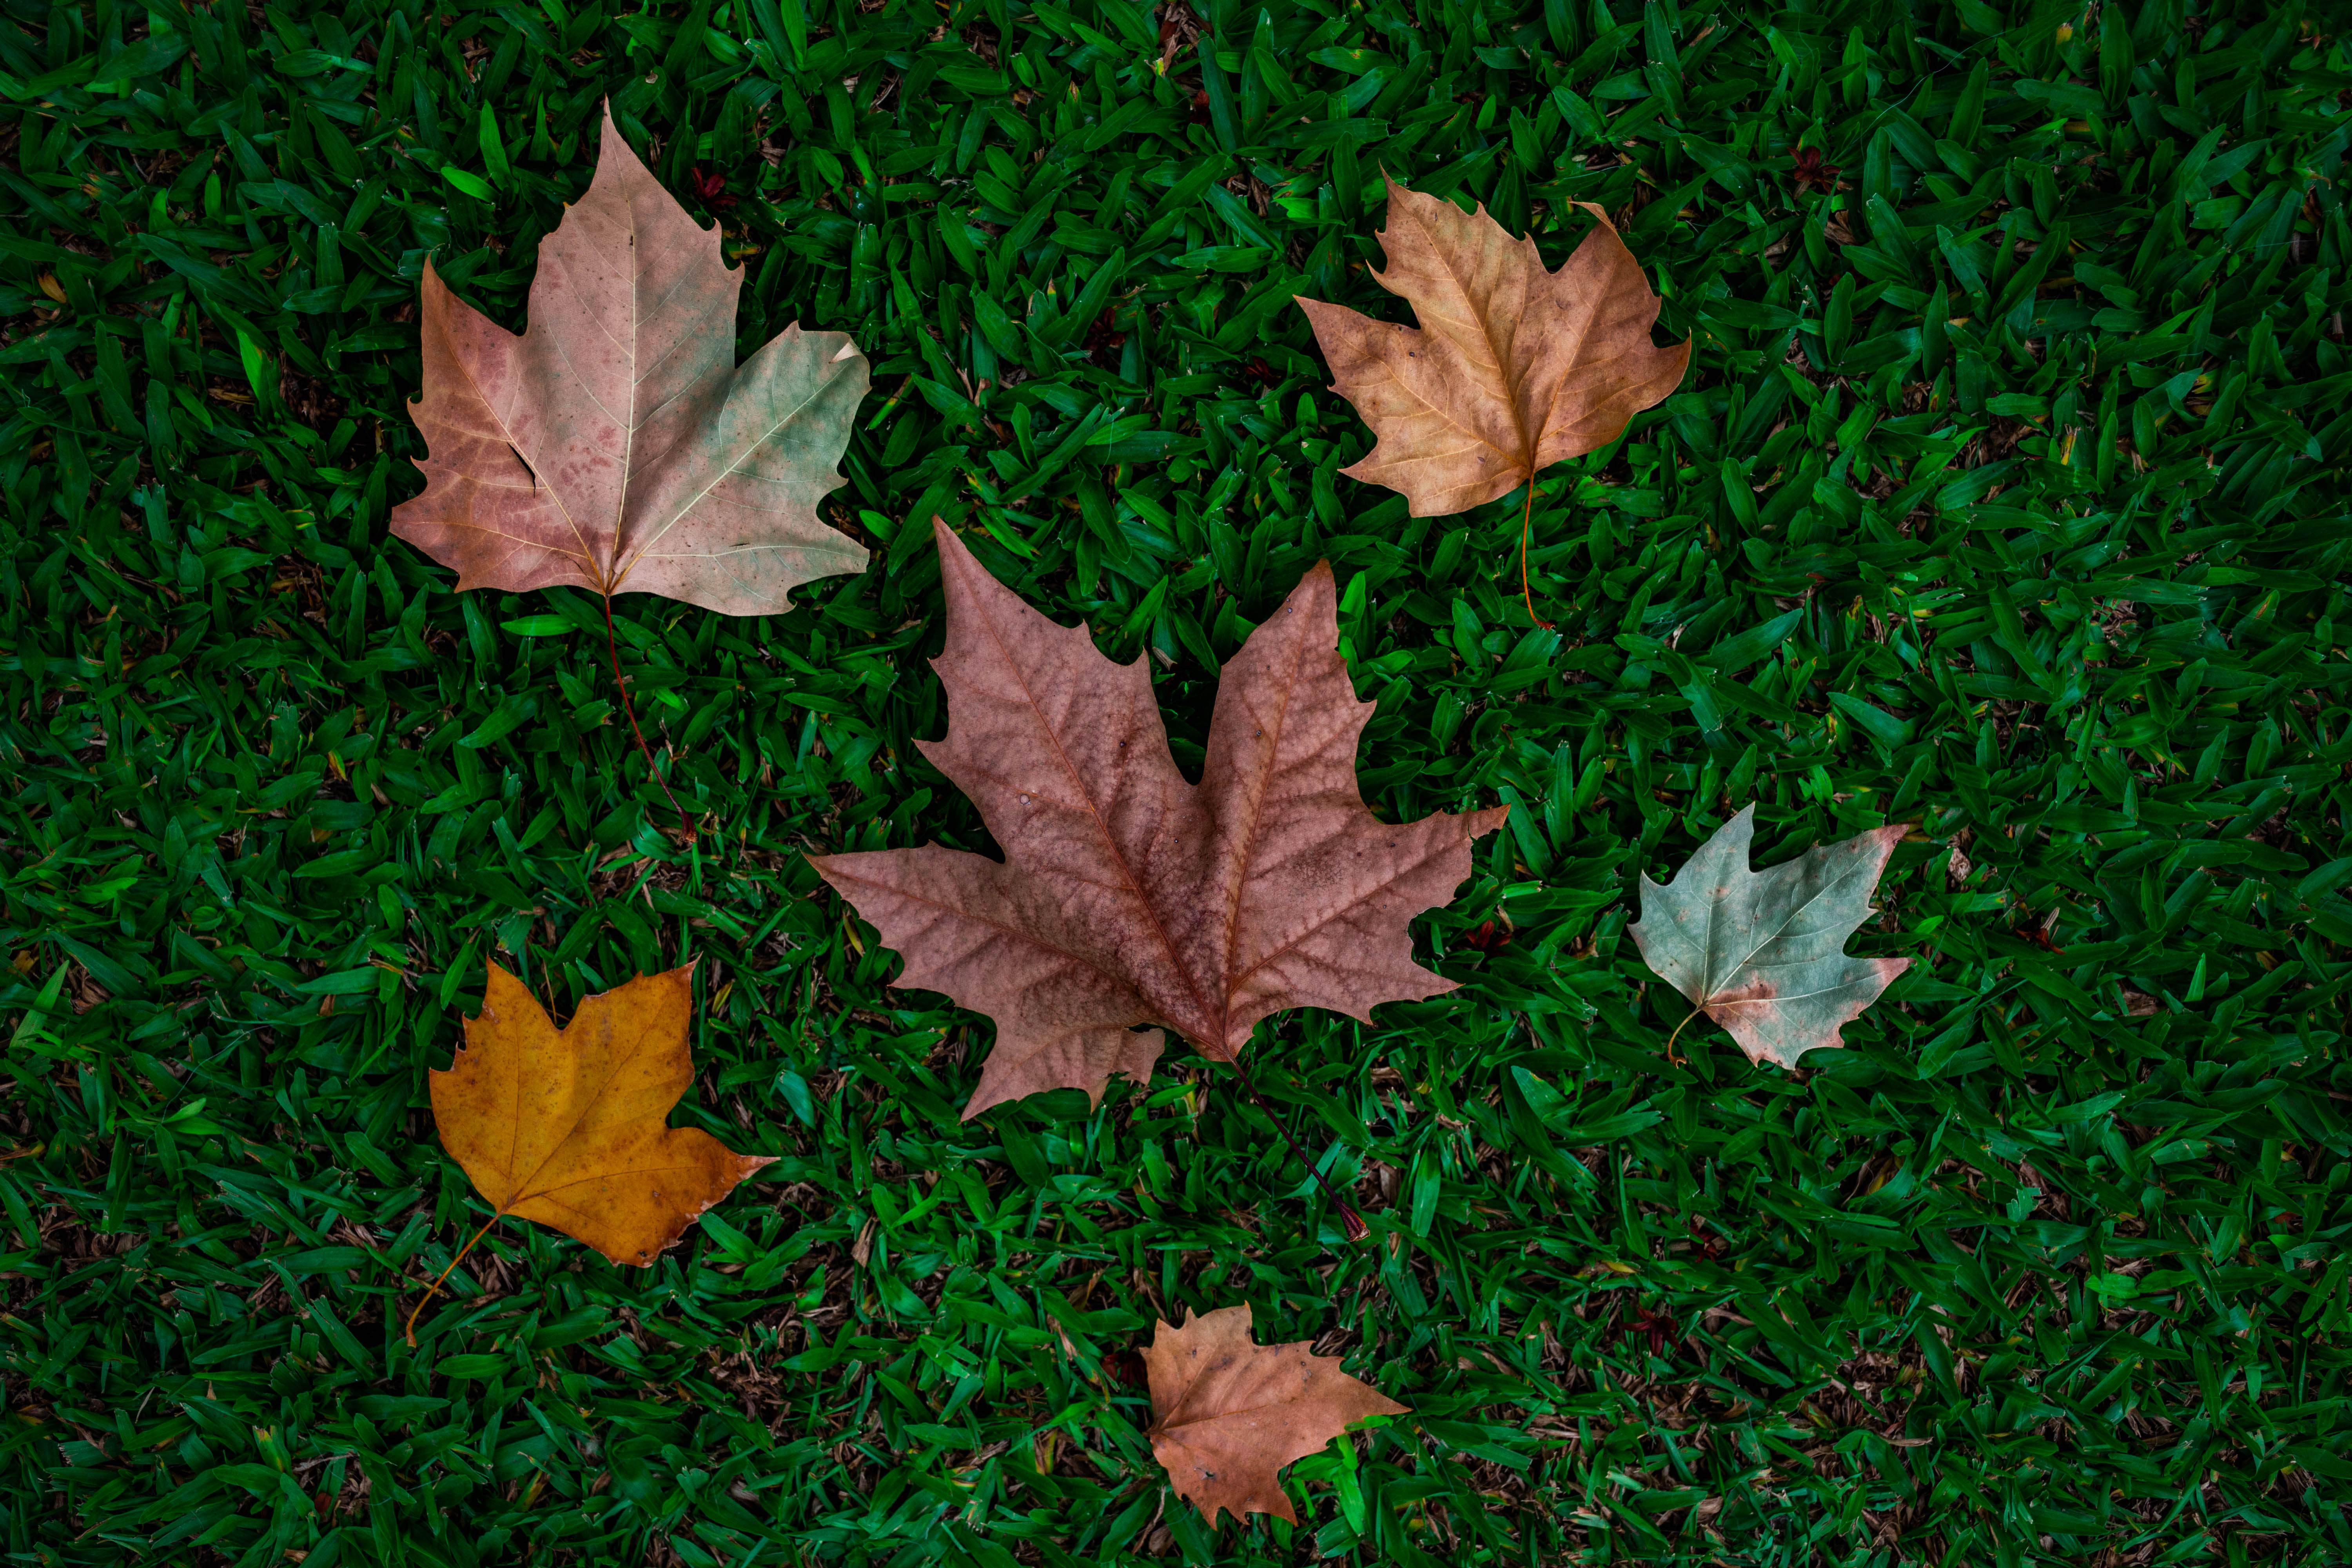
autumn, fall, yellow, blue, sky, mapple, leaf, leaves, tree, maple leaf, green, Black maple, grass, plant, plane, woody plant, deciduous, botany, maple, flowering plant, flower, plane tree family, New Mexico maple, sweet gum, groundcover, ivy, silver maple, vascular plant